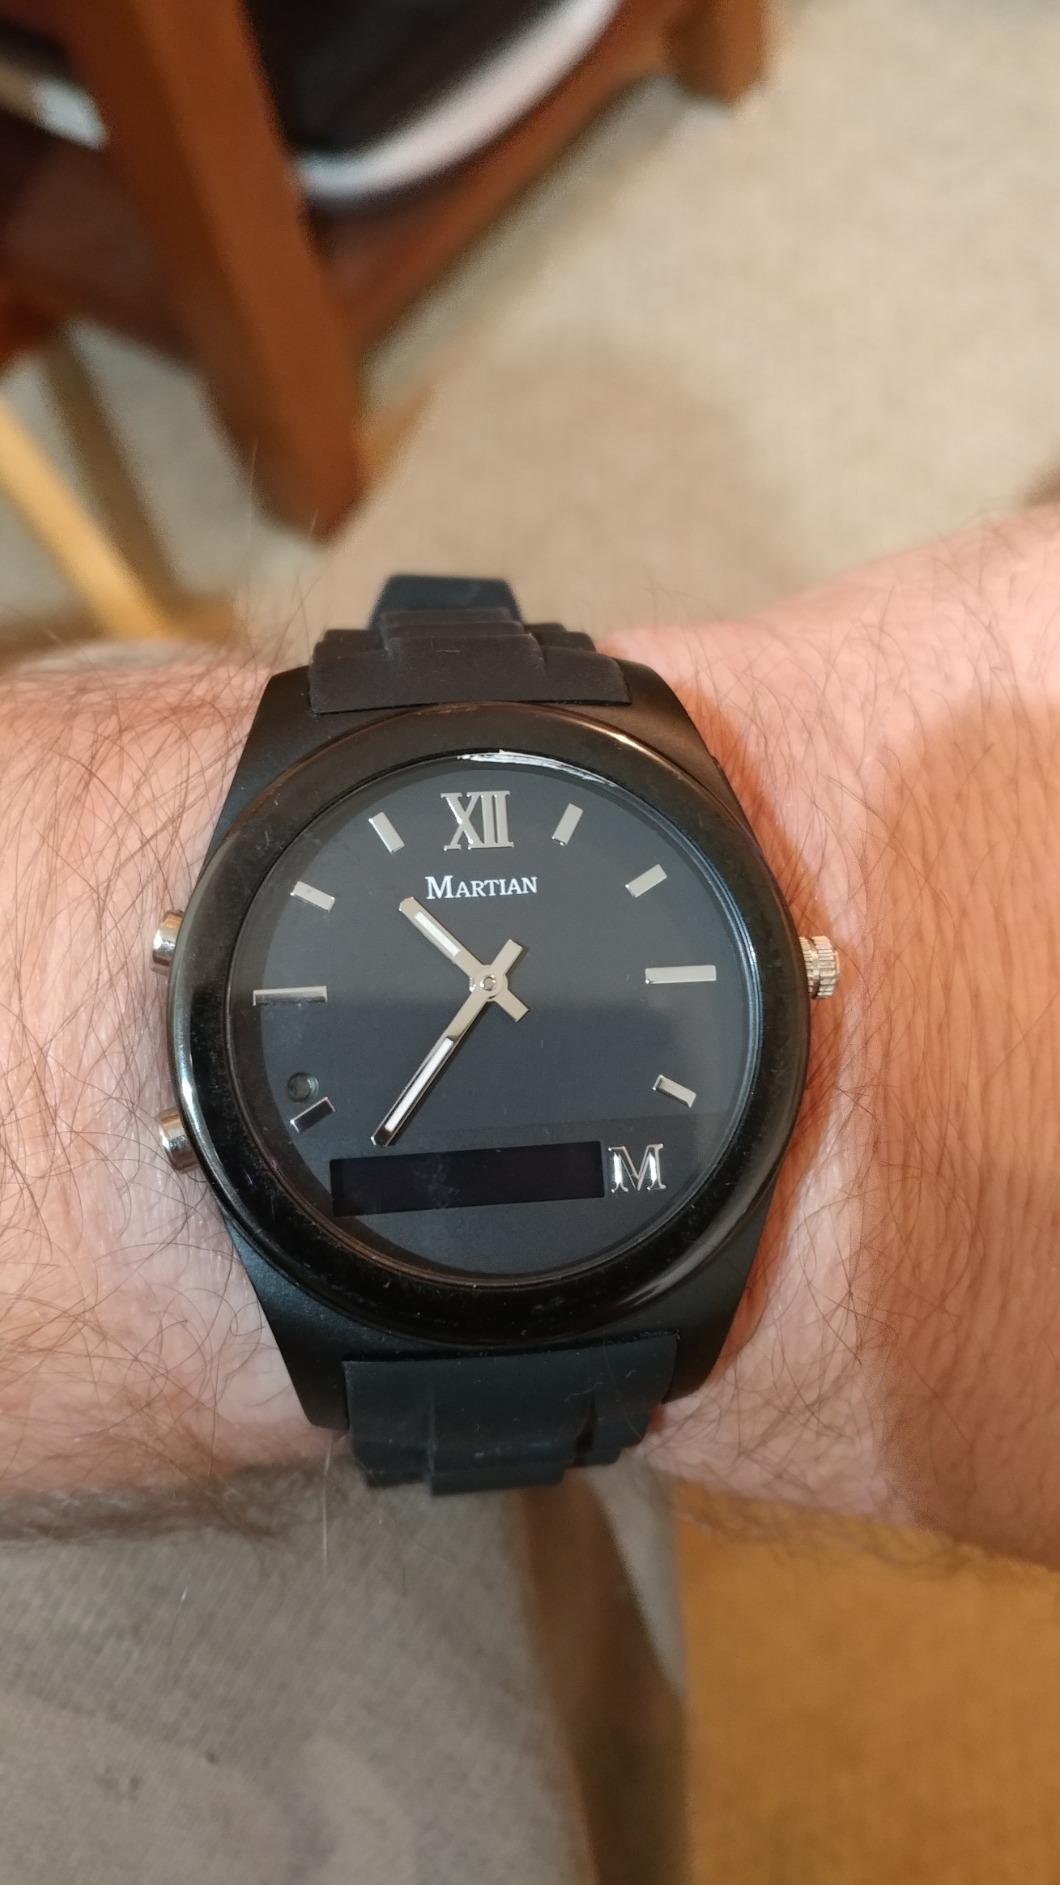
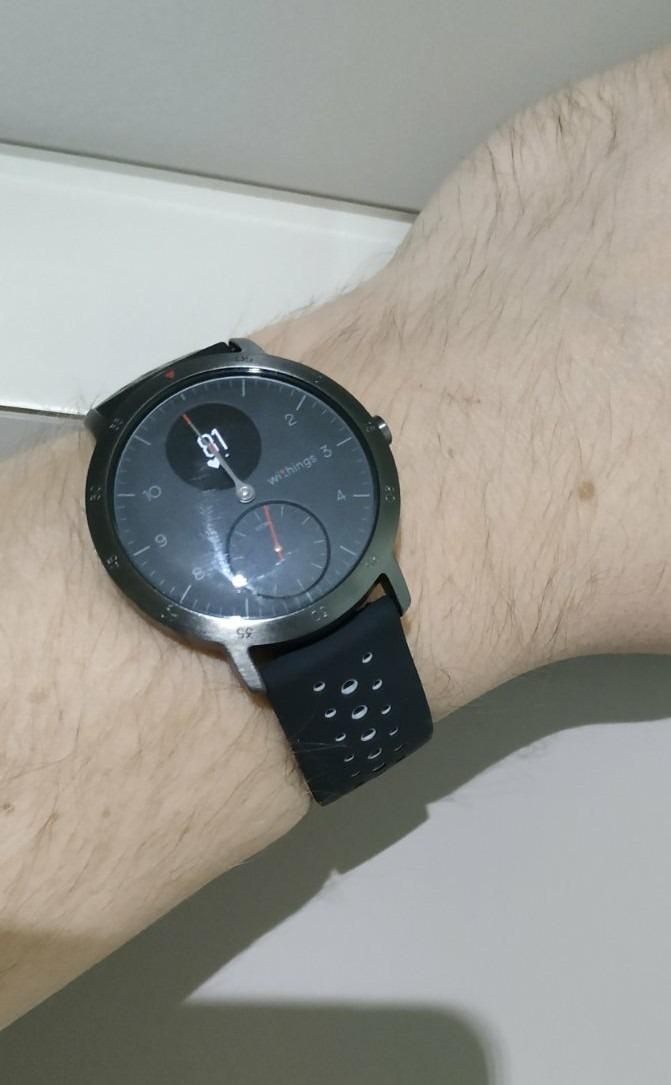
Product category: smartwatch
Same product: no